J. S. Sweeney Store, Barn, Livery and Hall

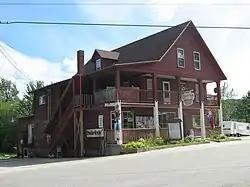
The store

The J.S. Sweeney Store, Barn, Livery and Hall were a trio of historically important commercial buildings on Vermont Route 105 in East Charleston, Vermont. Dating as far back as 1860, the general store, bank barn, and combination livery and community hall have been a center of community activity since their construction. They were listed on the National Register of Historic Places in 1992. Of the three buildings, only the store is still standing.